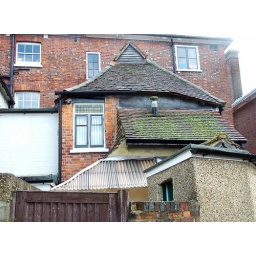
I love the back of this building with all the different roof styles all in one - design by necessity